Manoj Prabhakar

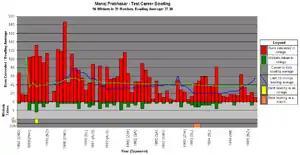
A graph showing Prabhakar's test career bowling statistics and how they have varied over time.

Prabhakar has also served as the Delhi cricket team's bowling coach and as the head coach of the Rajasthan cricket team. In November 2011, he was sacked as the coach of Delhi for speaking against the management and the team in media. In December 2015, he was named as bowling coach of Afghanistan cricket team ahead of 2016 ICC World Twenty20 that was played in India in March 2016.